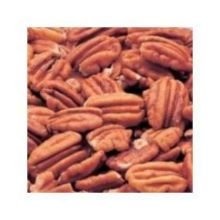
Item Name: Bakers Select Pecan Halves Fancy, 5 Pound -- 1 Case
Product Description: Bakers Select Pecan Halves Fancy, 5 Pound -- 1 Case 1/ 5 lb clear plastics bags PECAN, HALF FANCY NUT
Value: 80.0
Unit: Ounce

Price: 121.04